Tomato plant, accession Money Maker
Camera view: tilt-top (135 deg); turntable rotation: 150 degrees
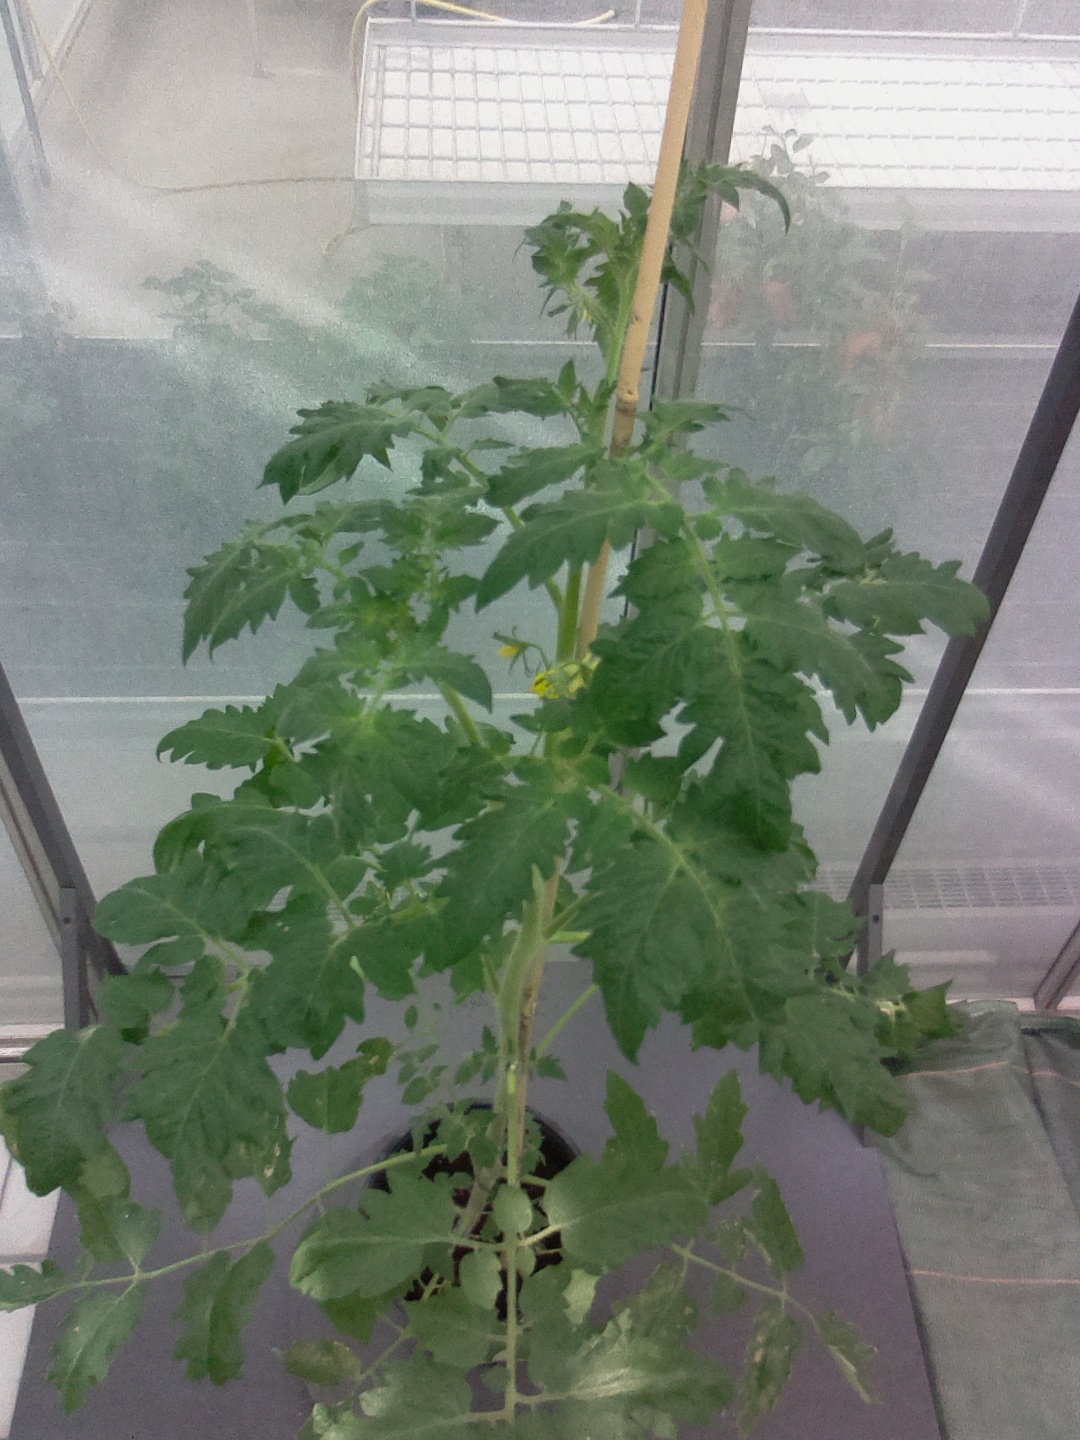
BBCH growth stage 63: 30%-40% of flowers open